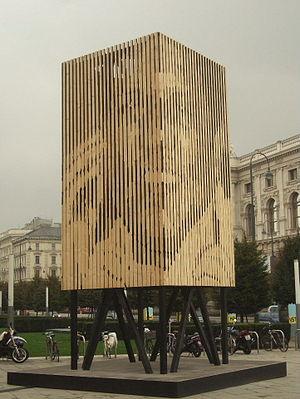
Lasantha Wickrematunga est un journaliste srilankais, assassiné le 8 janvier 2009. Il était rédacteur en chef de l'hebdomadaire Sunday Leader. Il a reçu, après sa mort, le Prix mondial de la liberté de la presse de l'Unesco en 2009.